Members of the Church of Jesus Christ of Latter-day Saints in 20th-century warfare

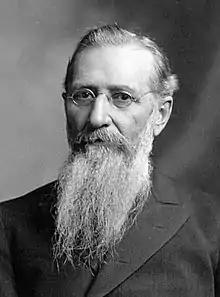
Joseph F. Smith was the president of the Church of Jesus Christ of Latter-day Saints during World War I

Joseph F. Smith was the president of the LDS Church during the time of World War 1. Even though he was an advocate for peace, when the United States entered WWI by declaring war on Germany, Smith supported the cause. He supported patriotism and responsibility, and pertaining to the two he once said, "a good Latter-Day Saint is a good citizen in every way." Smith showed this support by providing Latter-day Saint chaplains for active duty military units. This was the first time that the United States Military allowed the LDS Church to directly select active duty member chaplains, and they have continued to allow this practice to the present day. The first three LDS chaplains selected by the church were Calvin Schwartz Smith, Herbert B. Maw, and B. H. Roberts. Even though there were only three chaplains for the 15,000 LDS members in the war, these men labored diligently to contribute to the war effort by religiously strengthening the LDS soldiers.